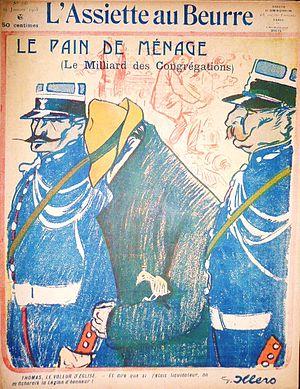
L'Assiette au beurre n° 356 du 25 janvier 1908
Georges Hillaireau, né le 25 juillet 1884 à Saint-Ouen, et, mort le 9 décembre 1954 en son domicile dans le 8ᵉ arrondissement de Paris, est un artiste peintre et dessinateur français. Avant 1914, il est un temps caricaturiste, signant « G. Illero ».